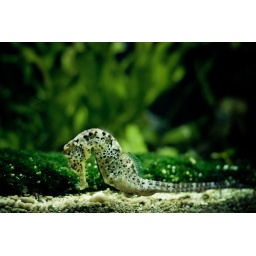
horse under the ocean